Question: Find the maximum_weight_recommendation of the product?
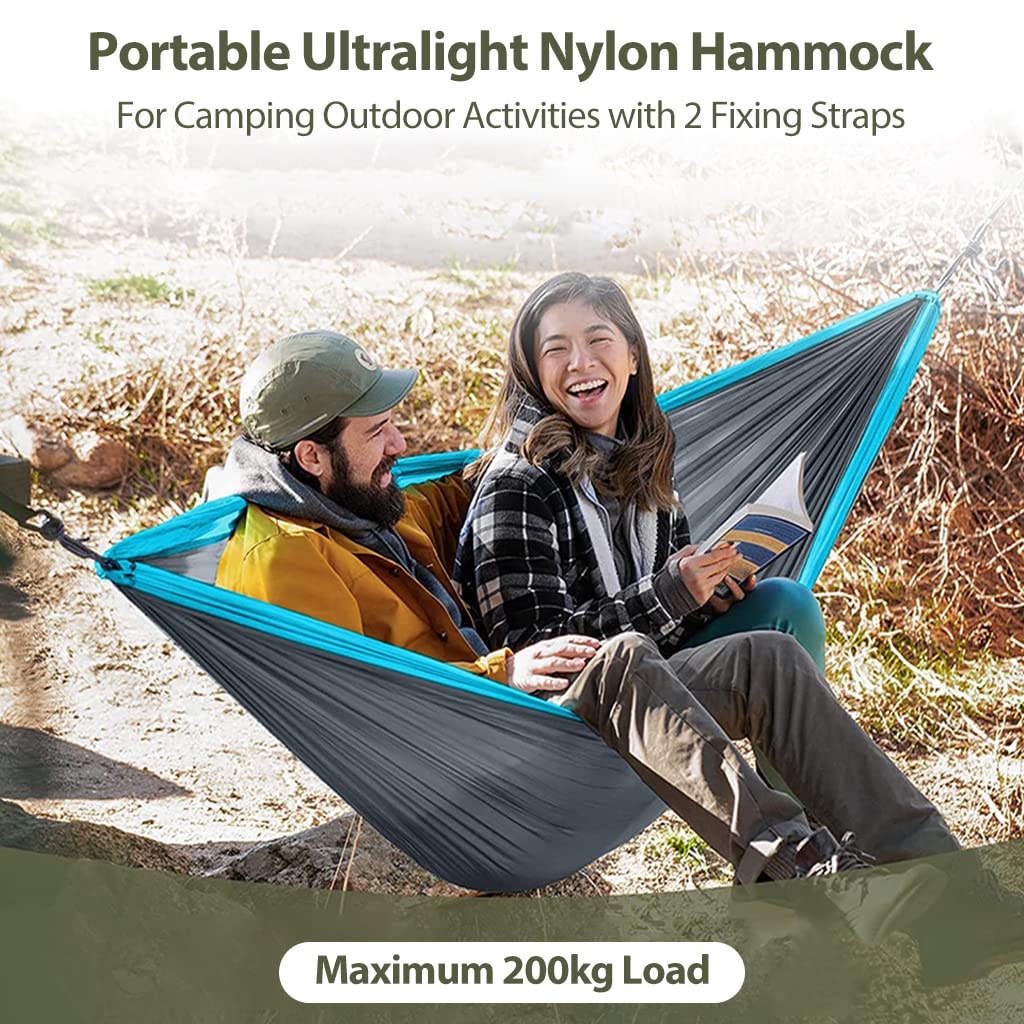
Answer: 200 kilogram